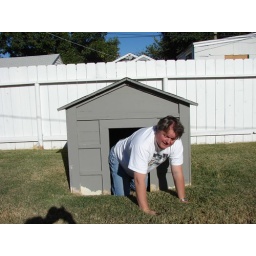
Chris as George W. Bush's dog at Bush's boyhood home in Midland, Texas October 2007.